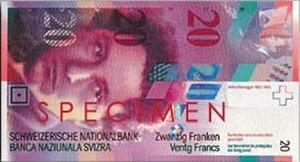
Arthur Honegger, né au Havre le 10 mars 1892 et mort à Paris le 27 novembre 1955, est un compositeur suisse.